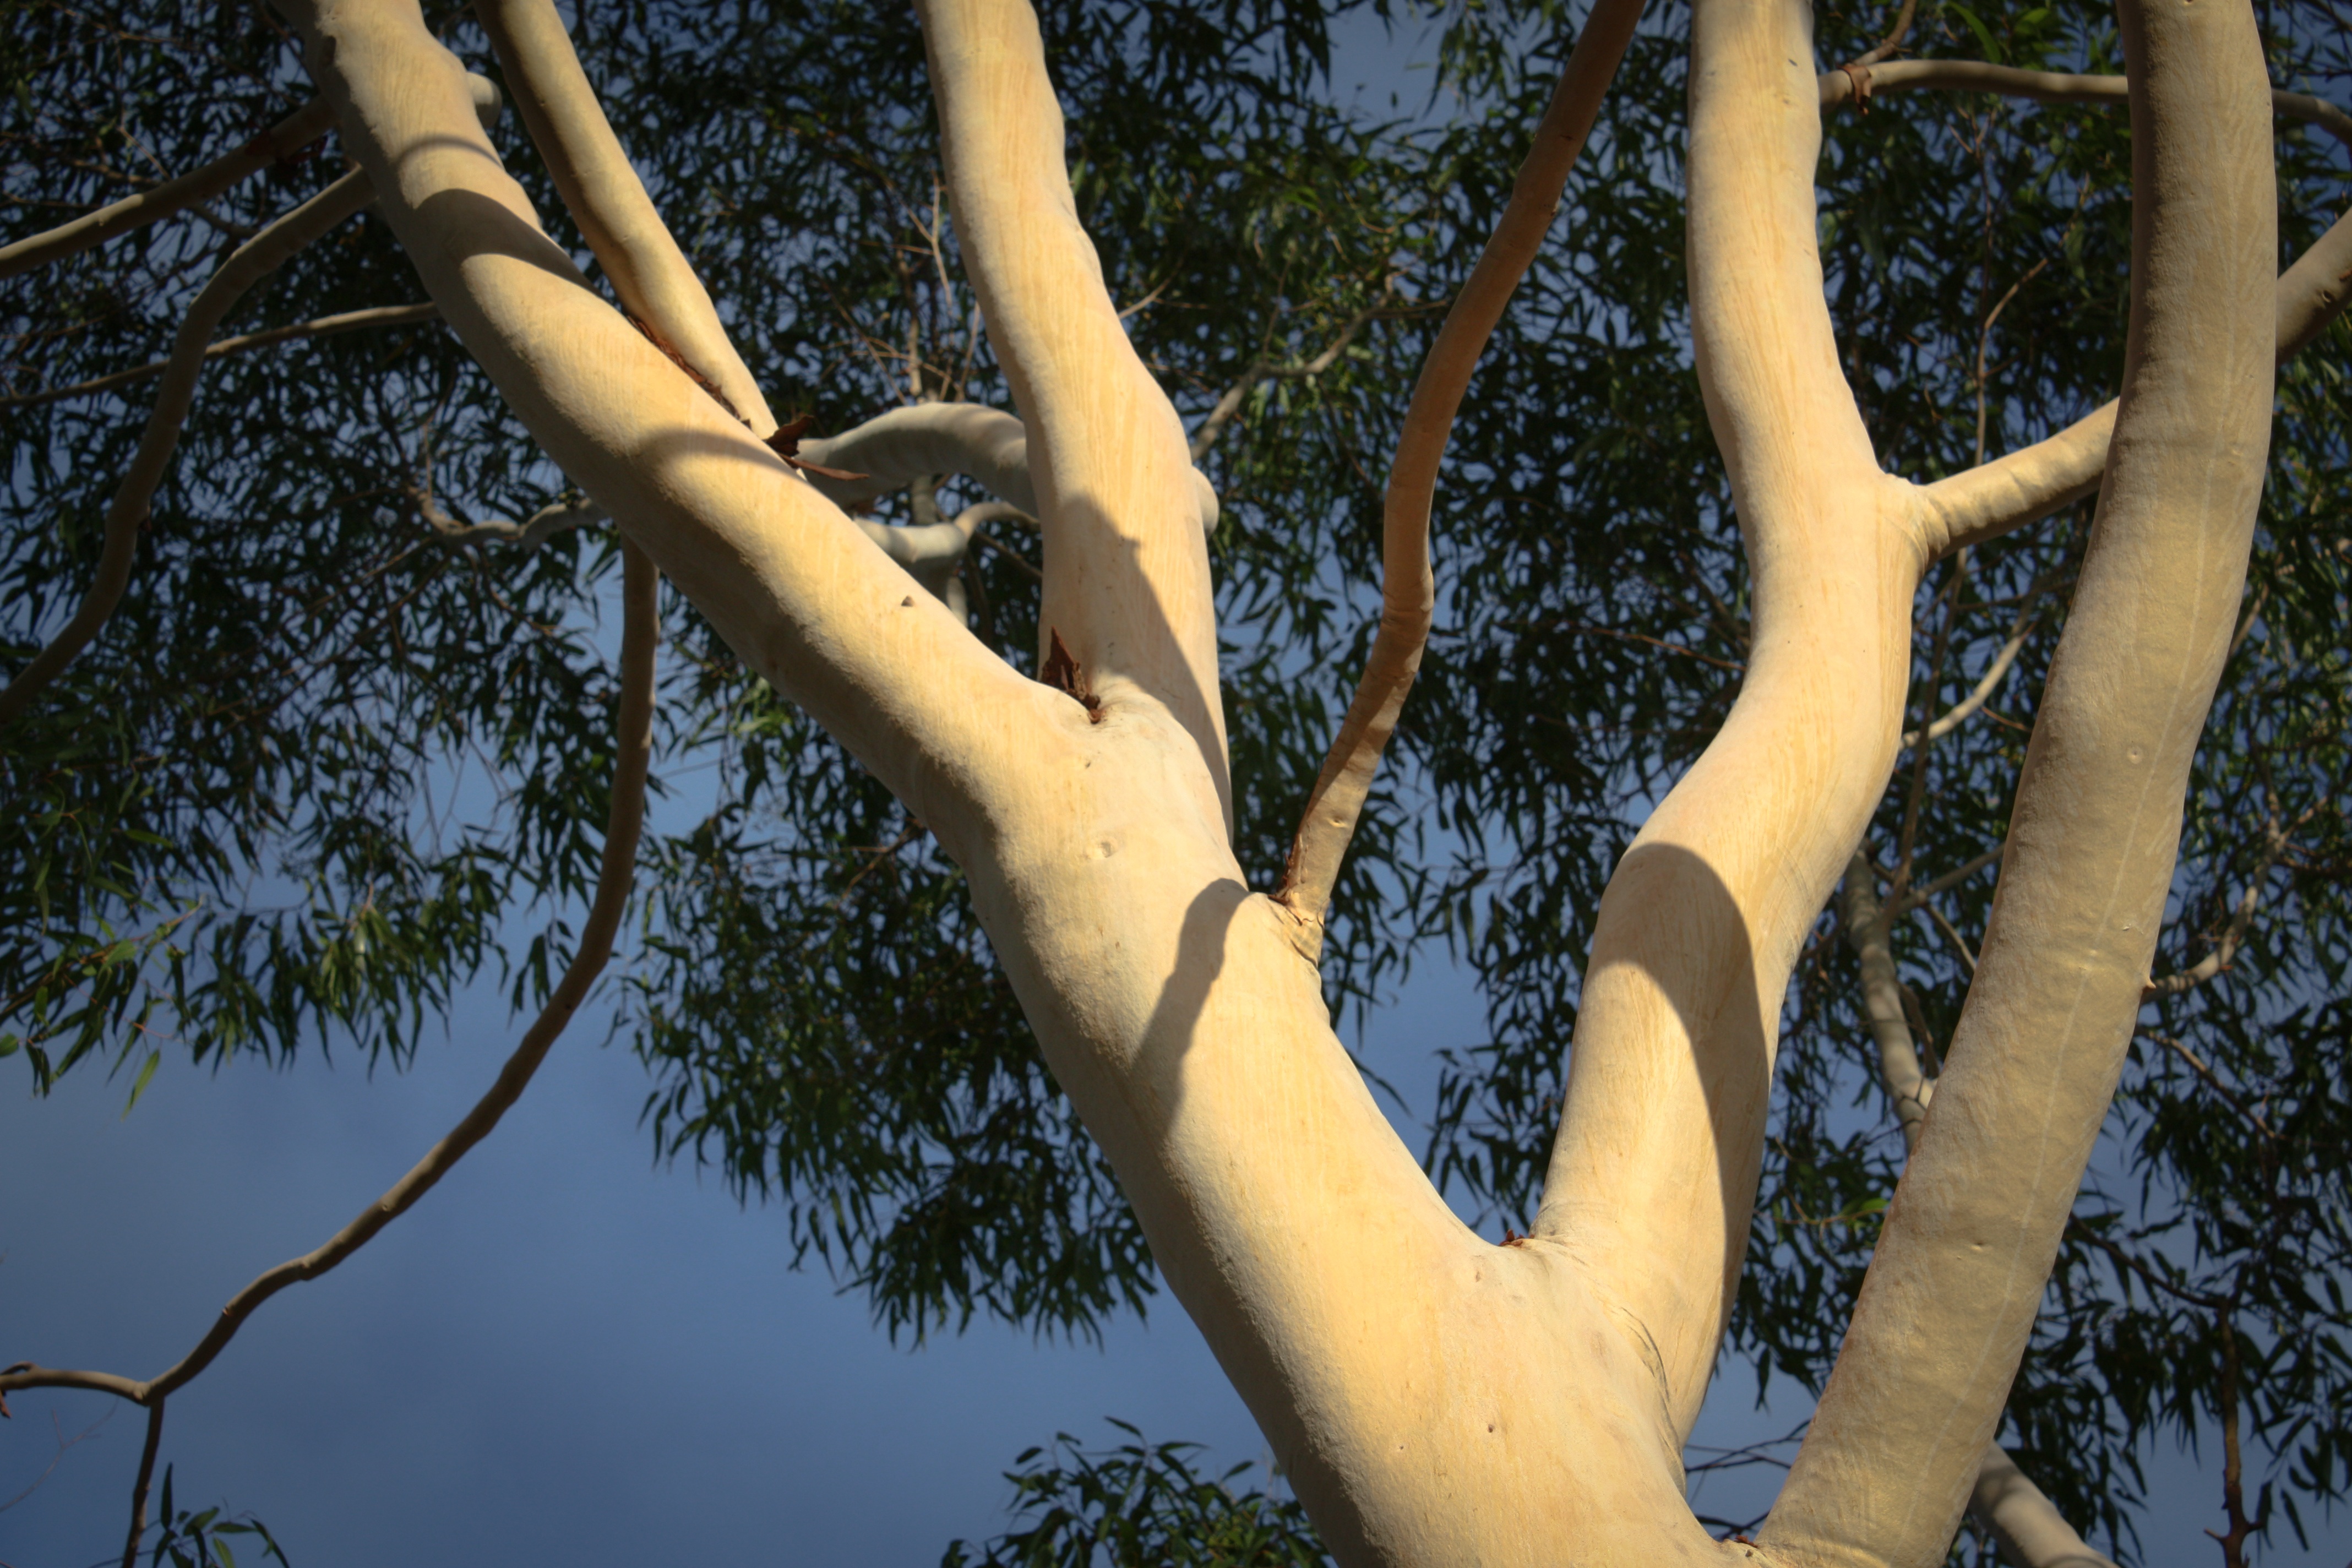
tree, nature, grass, branch, plant, sunlight, flower, trunk, spring, season, eucalyptus, sports, branches, woody plant